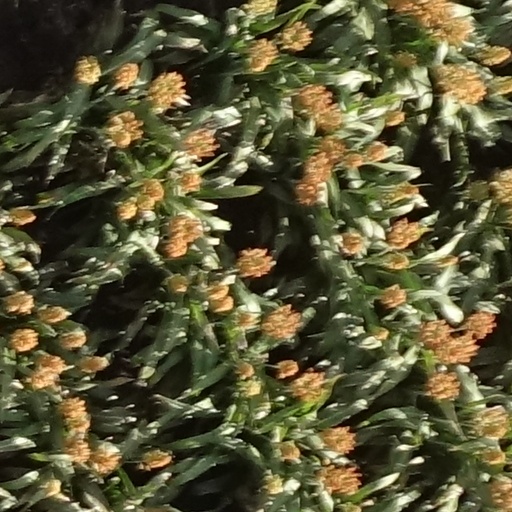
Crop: sorghum